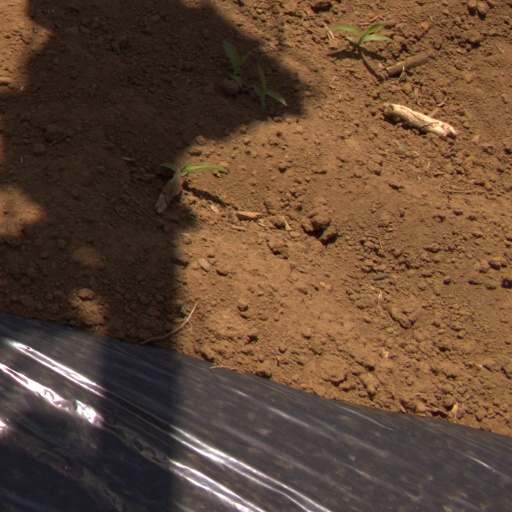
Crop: Jerusalem artichoke